Peter M. Rhee

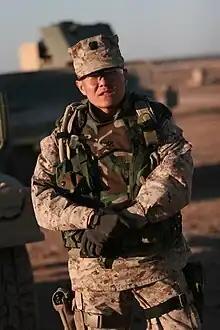

Peter Meong Rhee (born September 18, 1961) is an American surgeon, medical professor, and military veteran. During his 24 years in the United States Navy, Rhee served as a battlefield casualty physician in Afghanistan and Iraq.